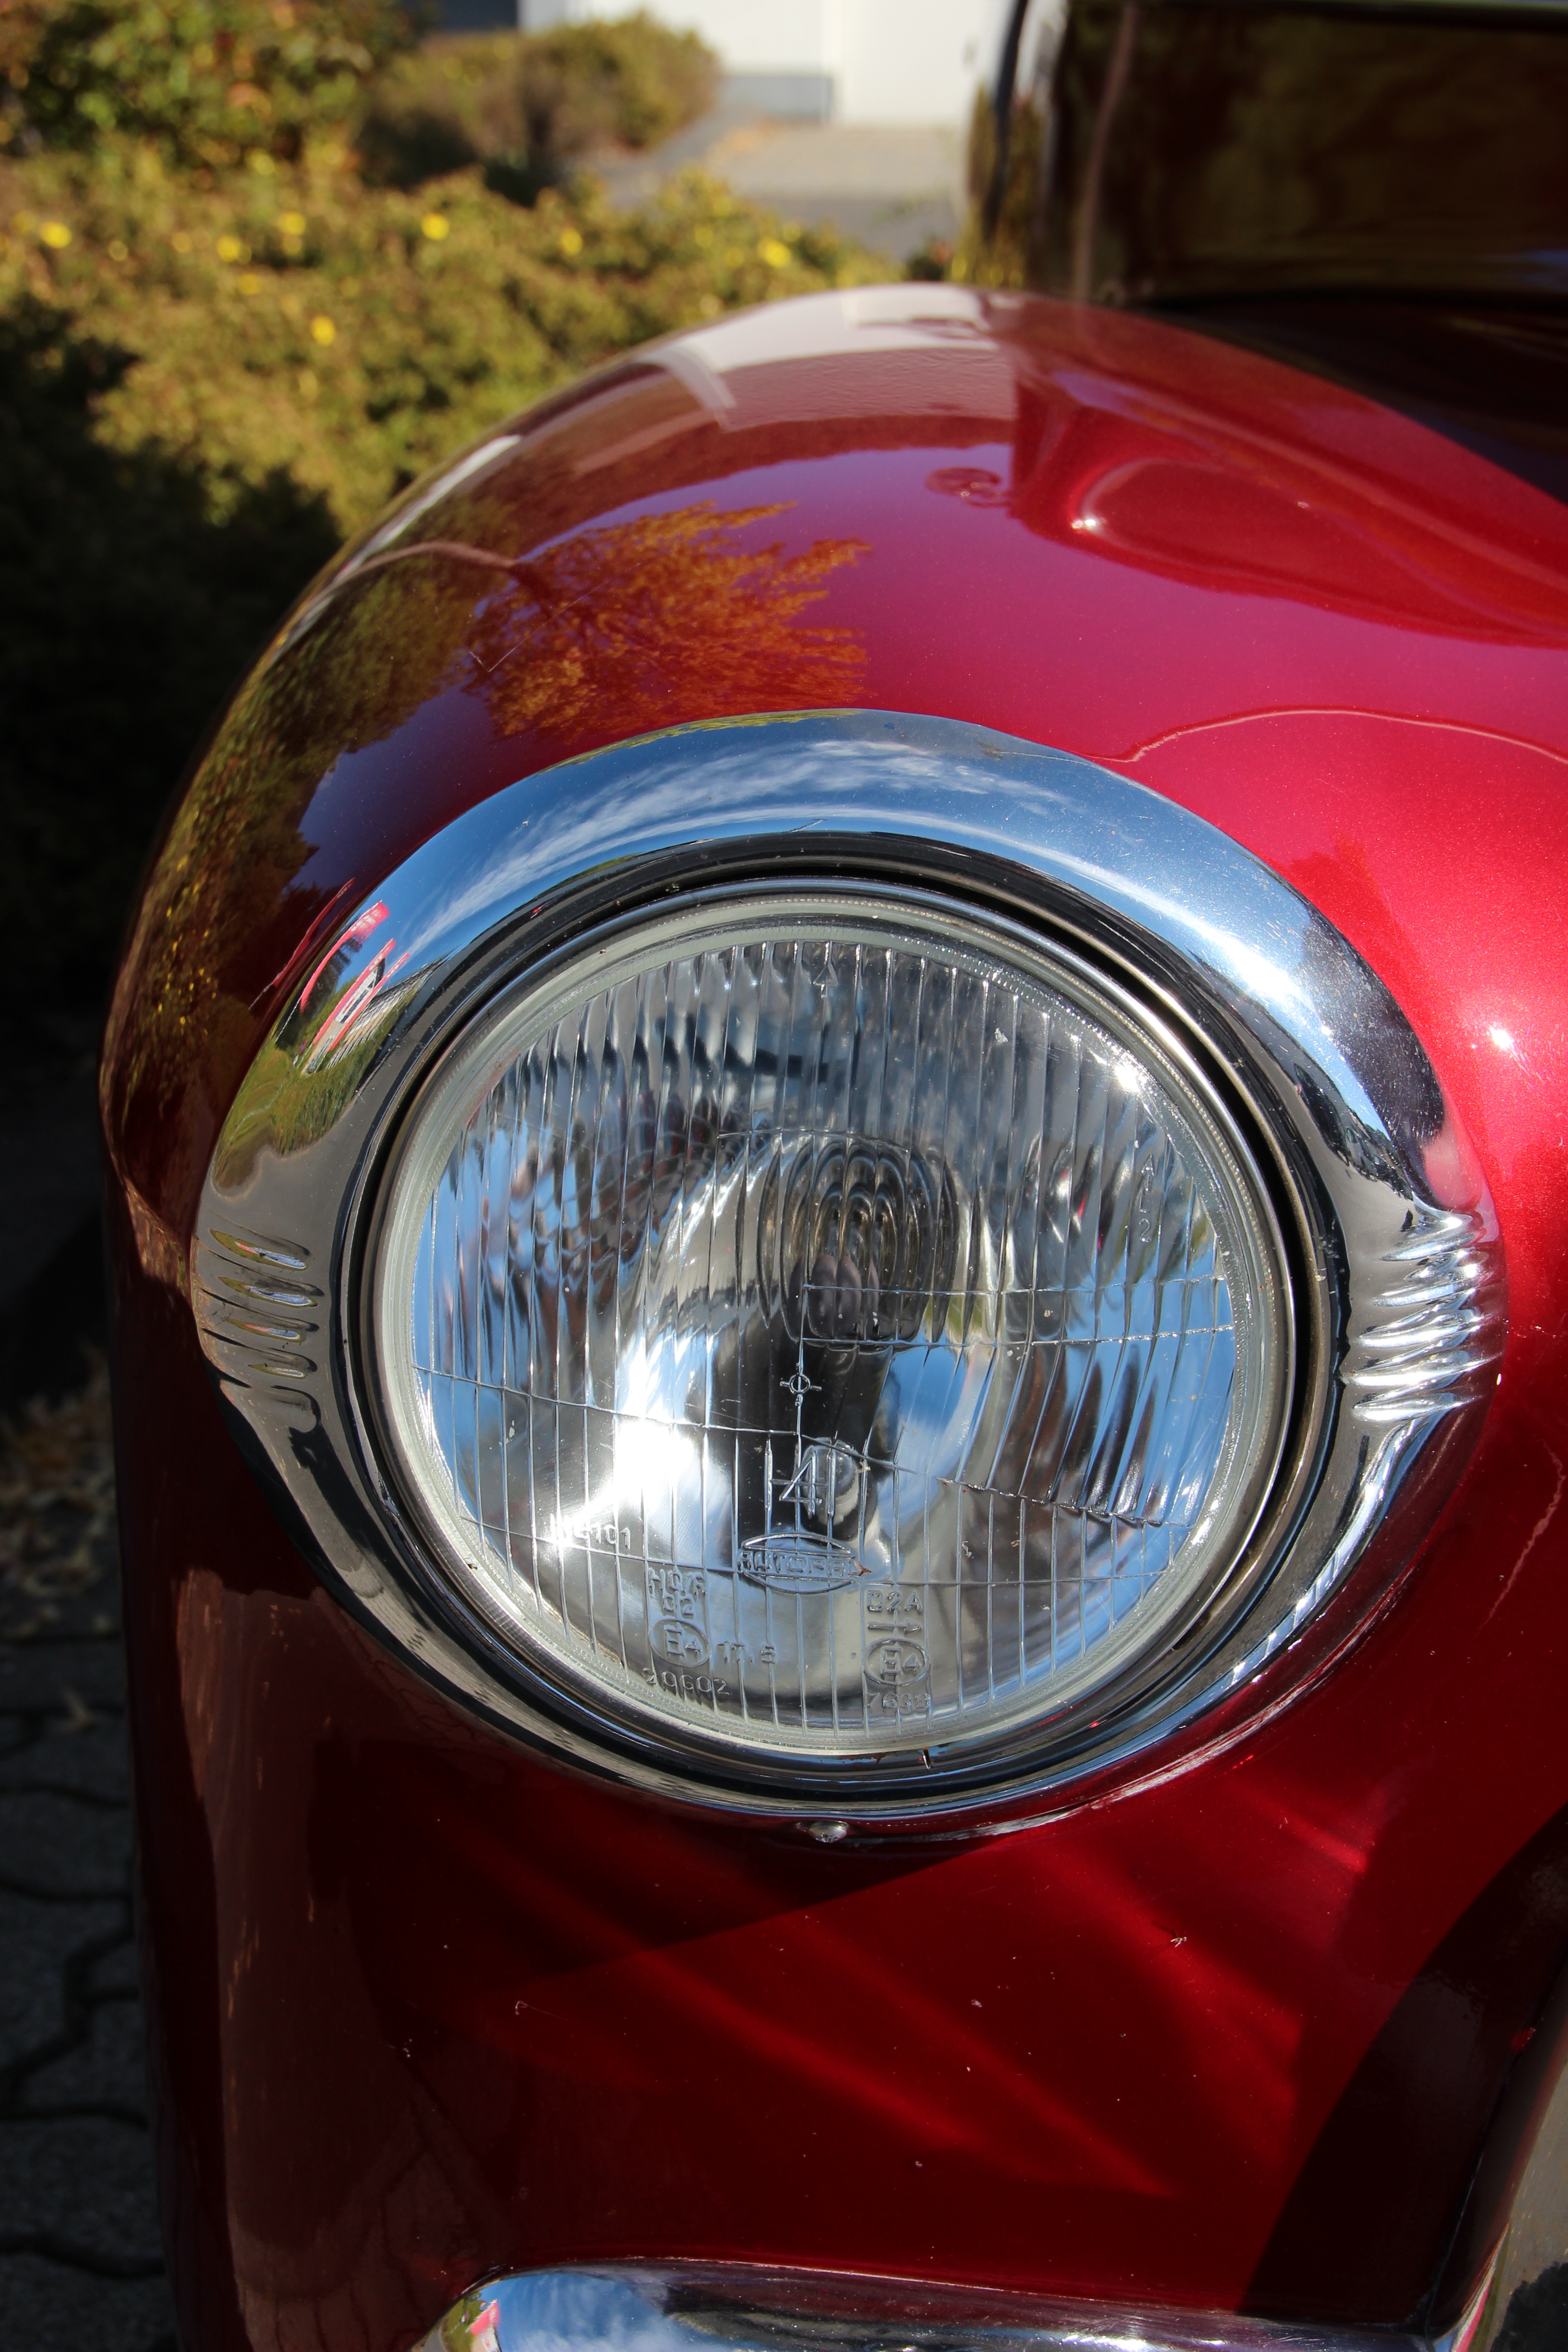
light, car, wheel, retro, red, vehicle, spotlight, headlamp, chrome, mini, oldtimer, classic, chevrolet, city car, chassis, land vehicle, automobile make, automotive exterior, automotive design, automotive lighting